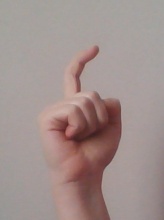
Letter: ra